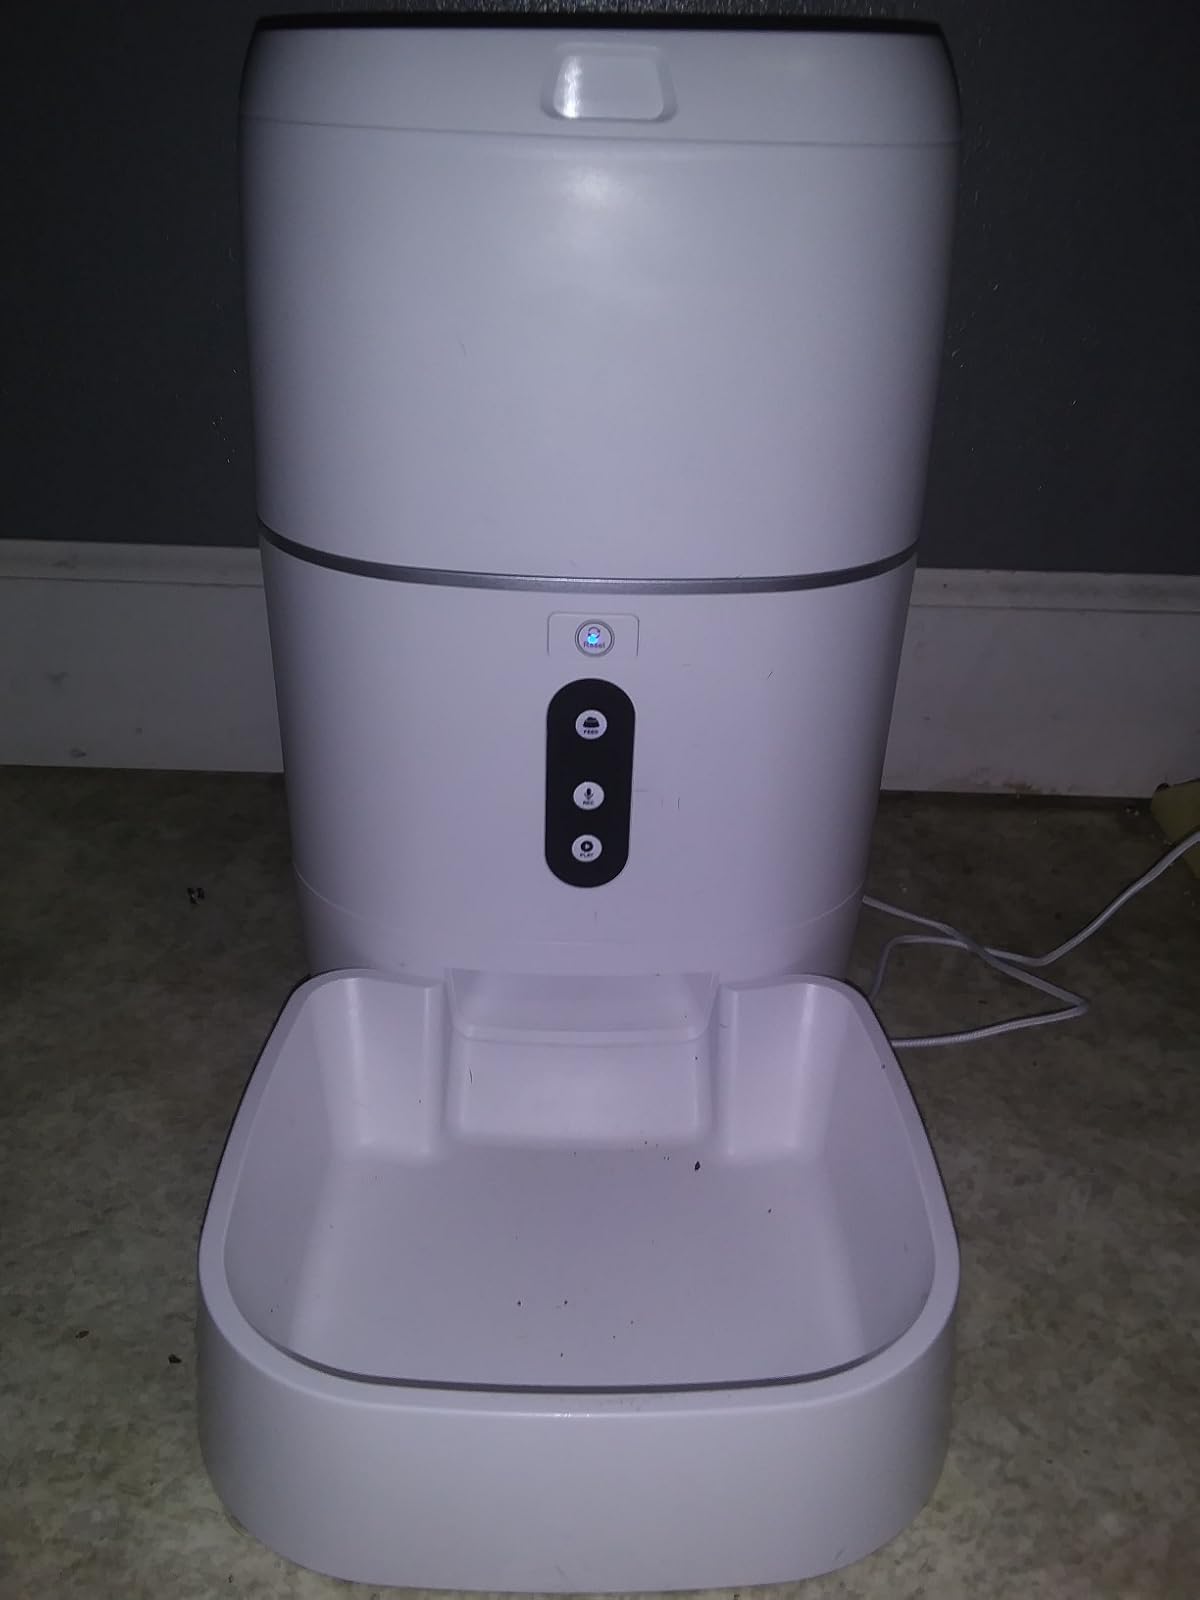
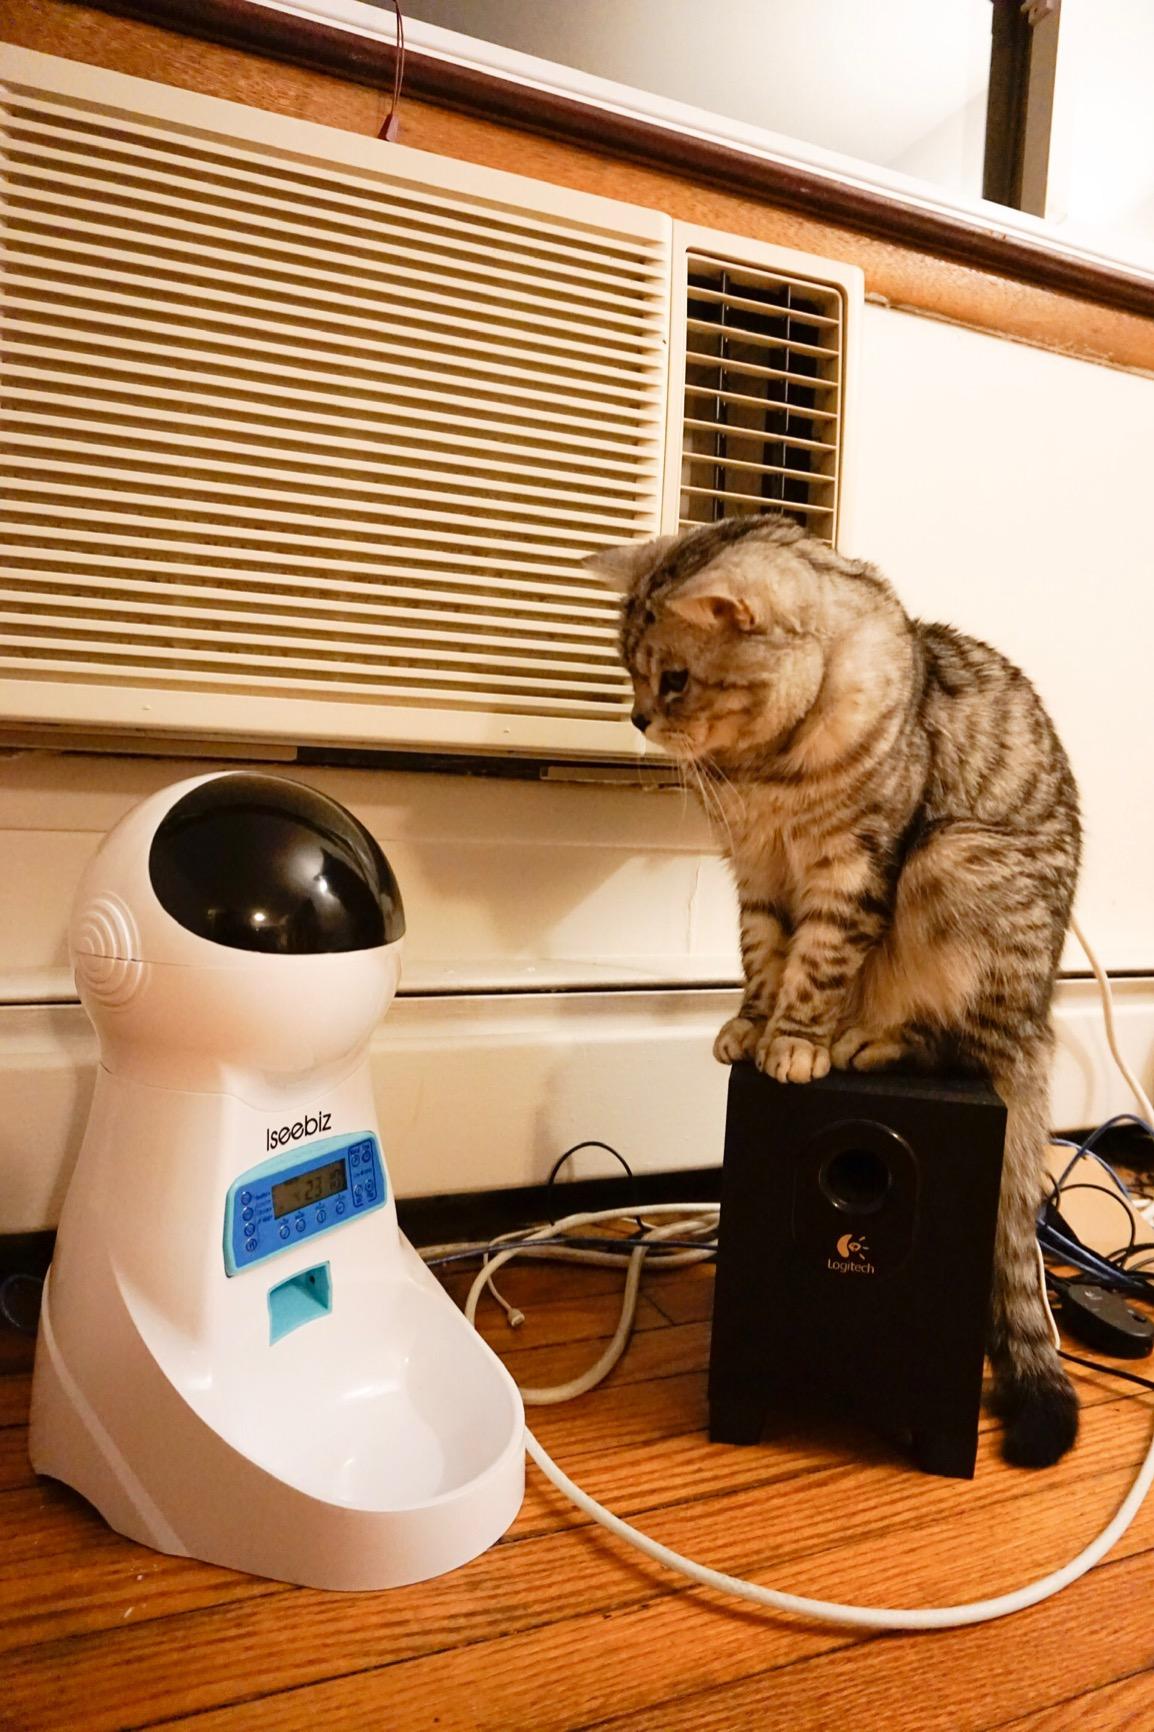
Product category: items_feeder
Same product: no